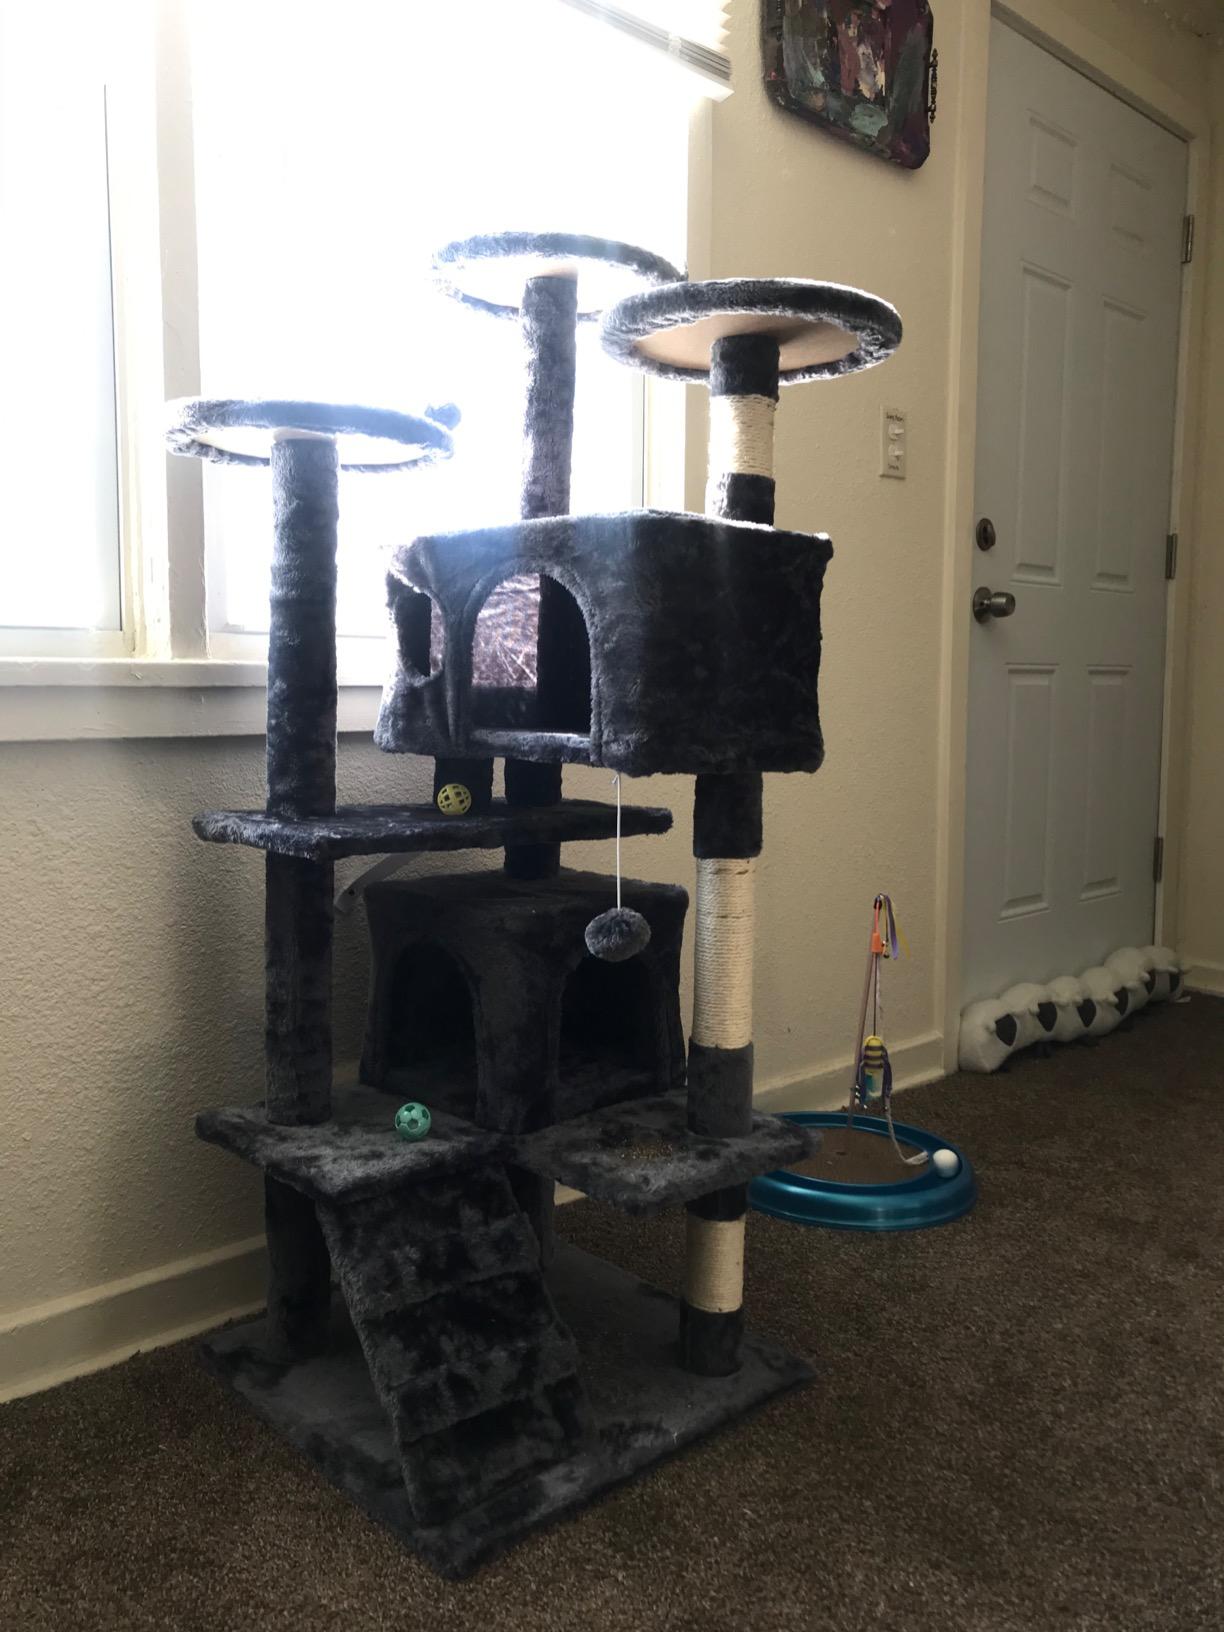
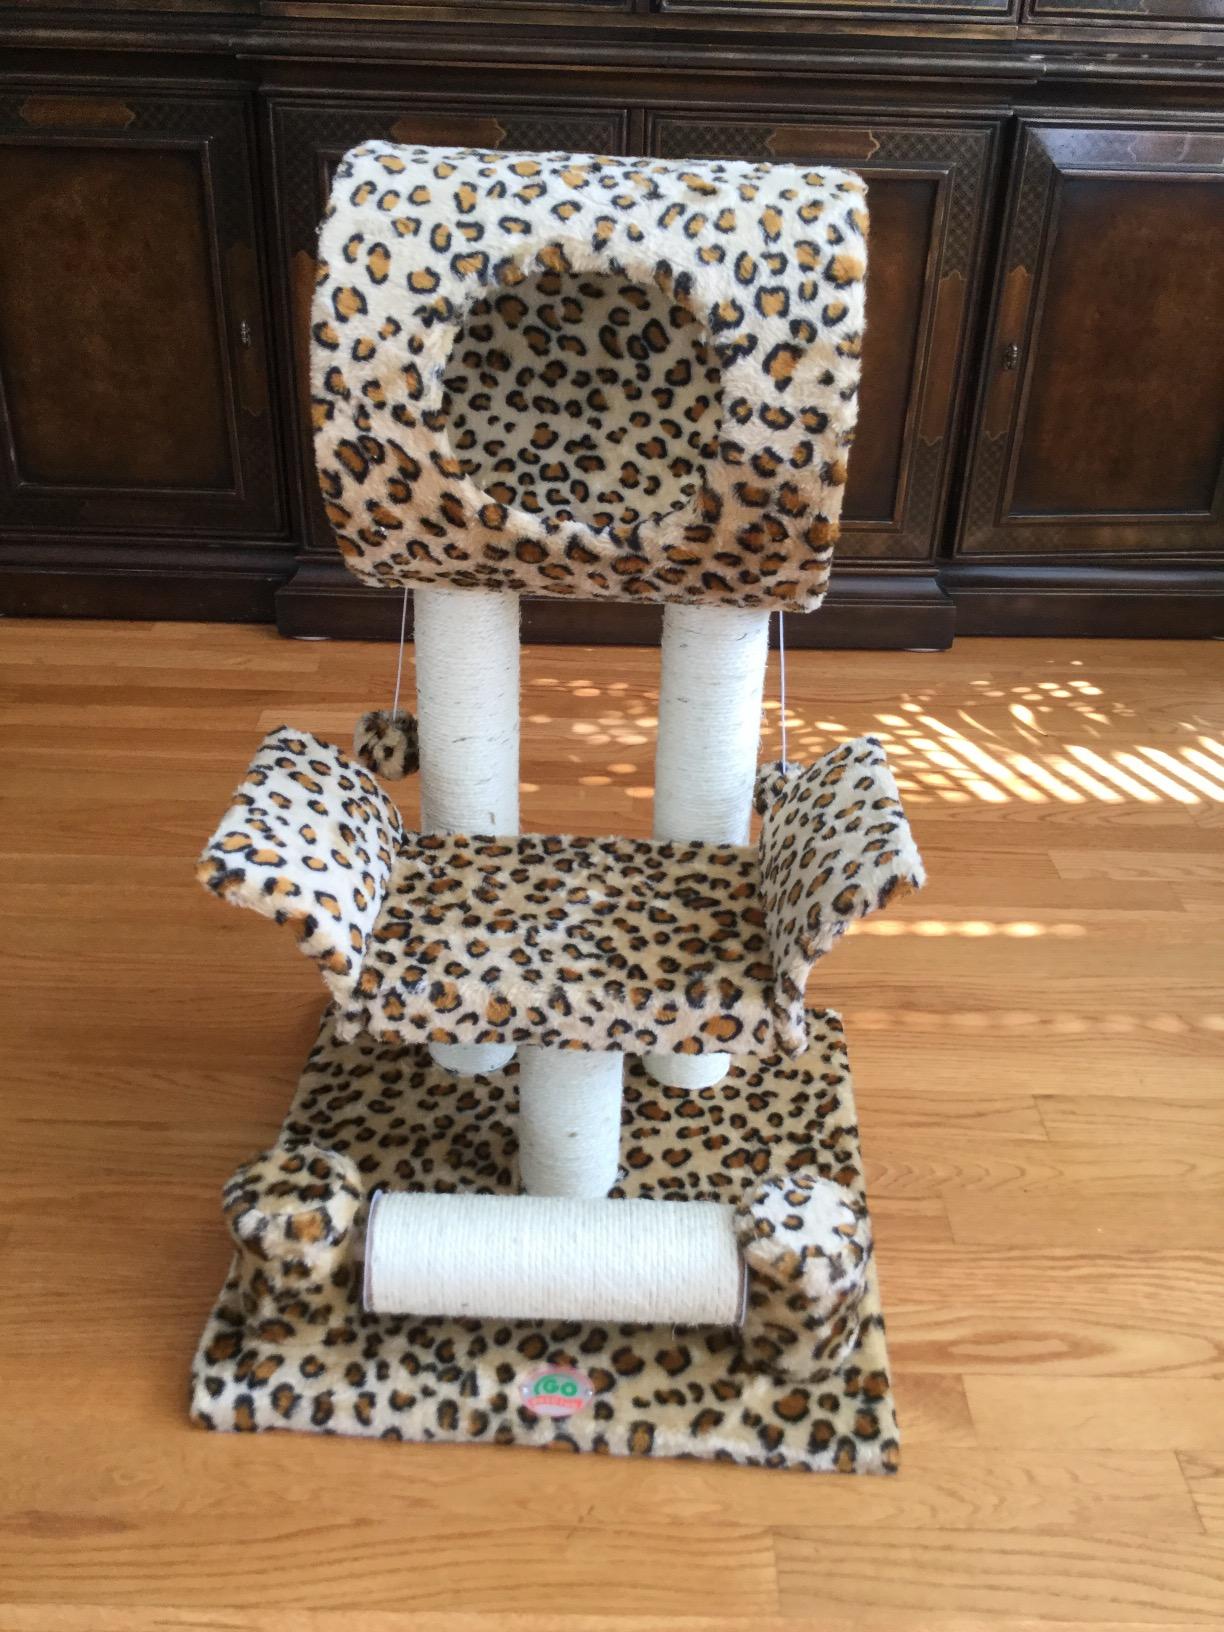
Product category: items_cat tree
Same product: no